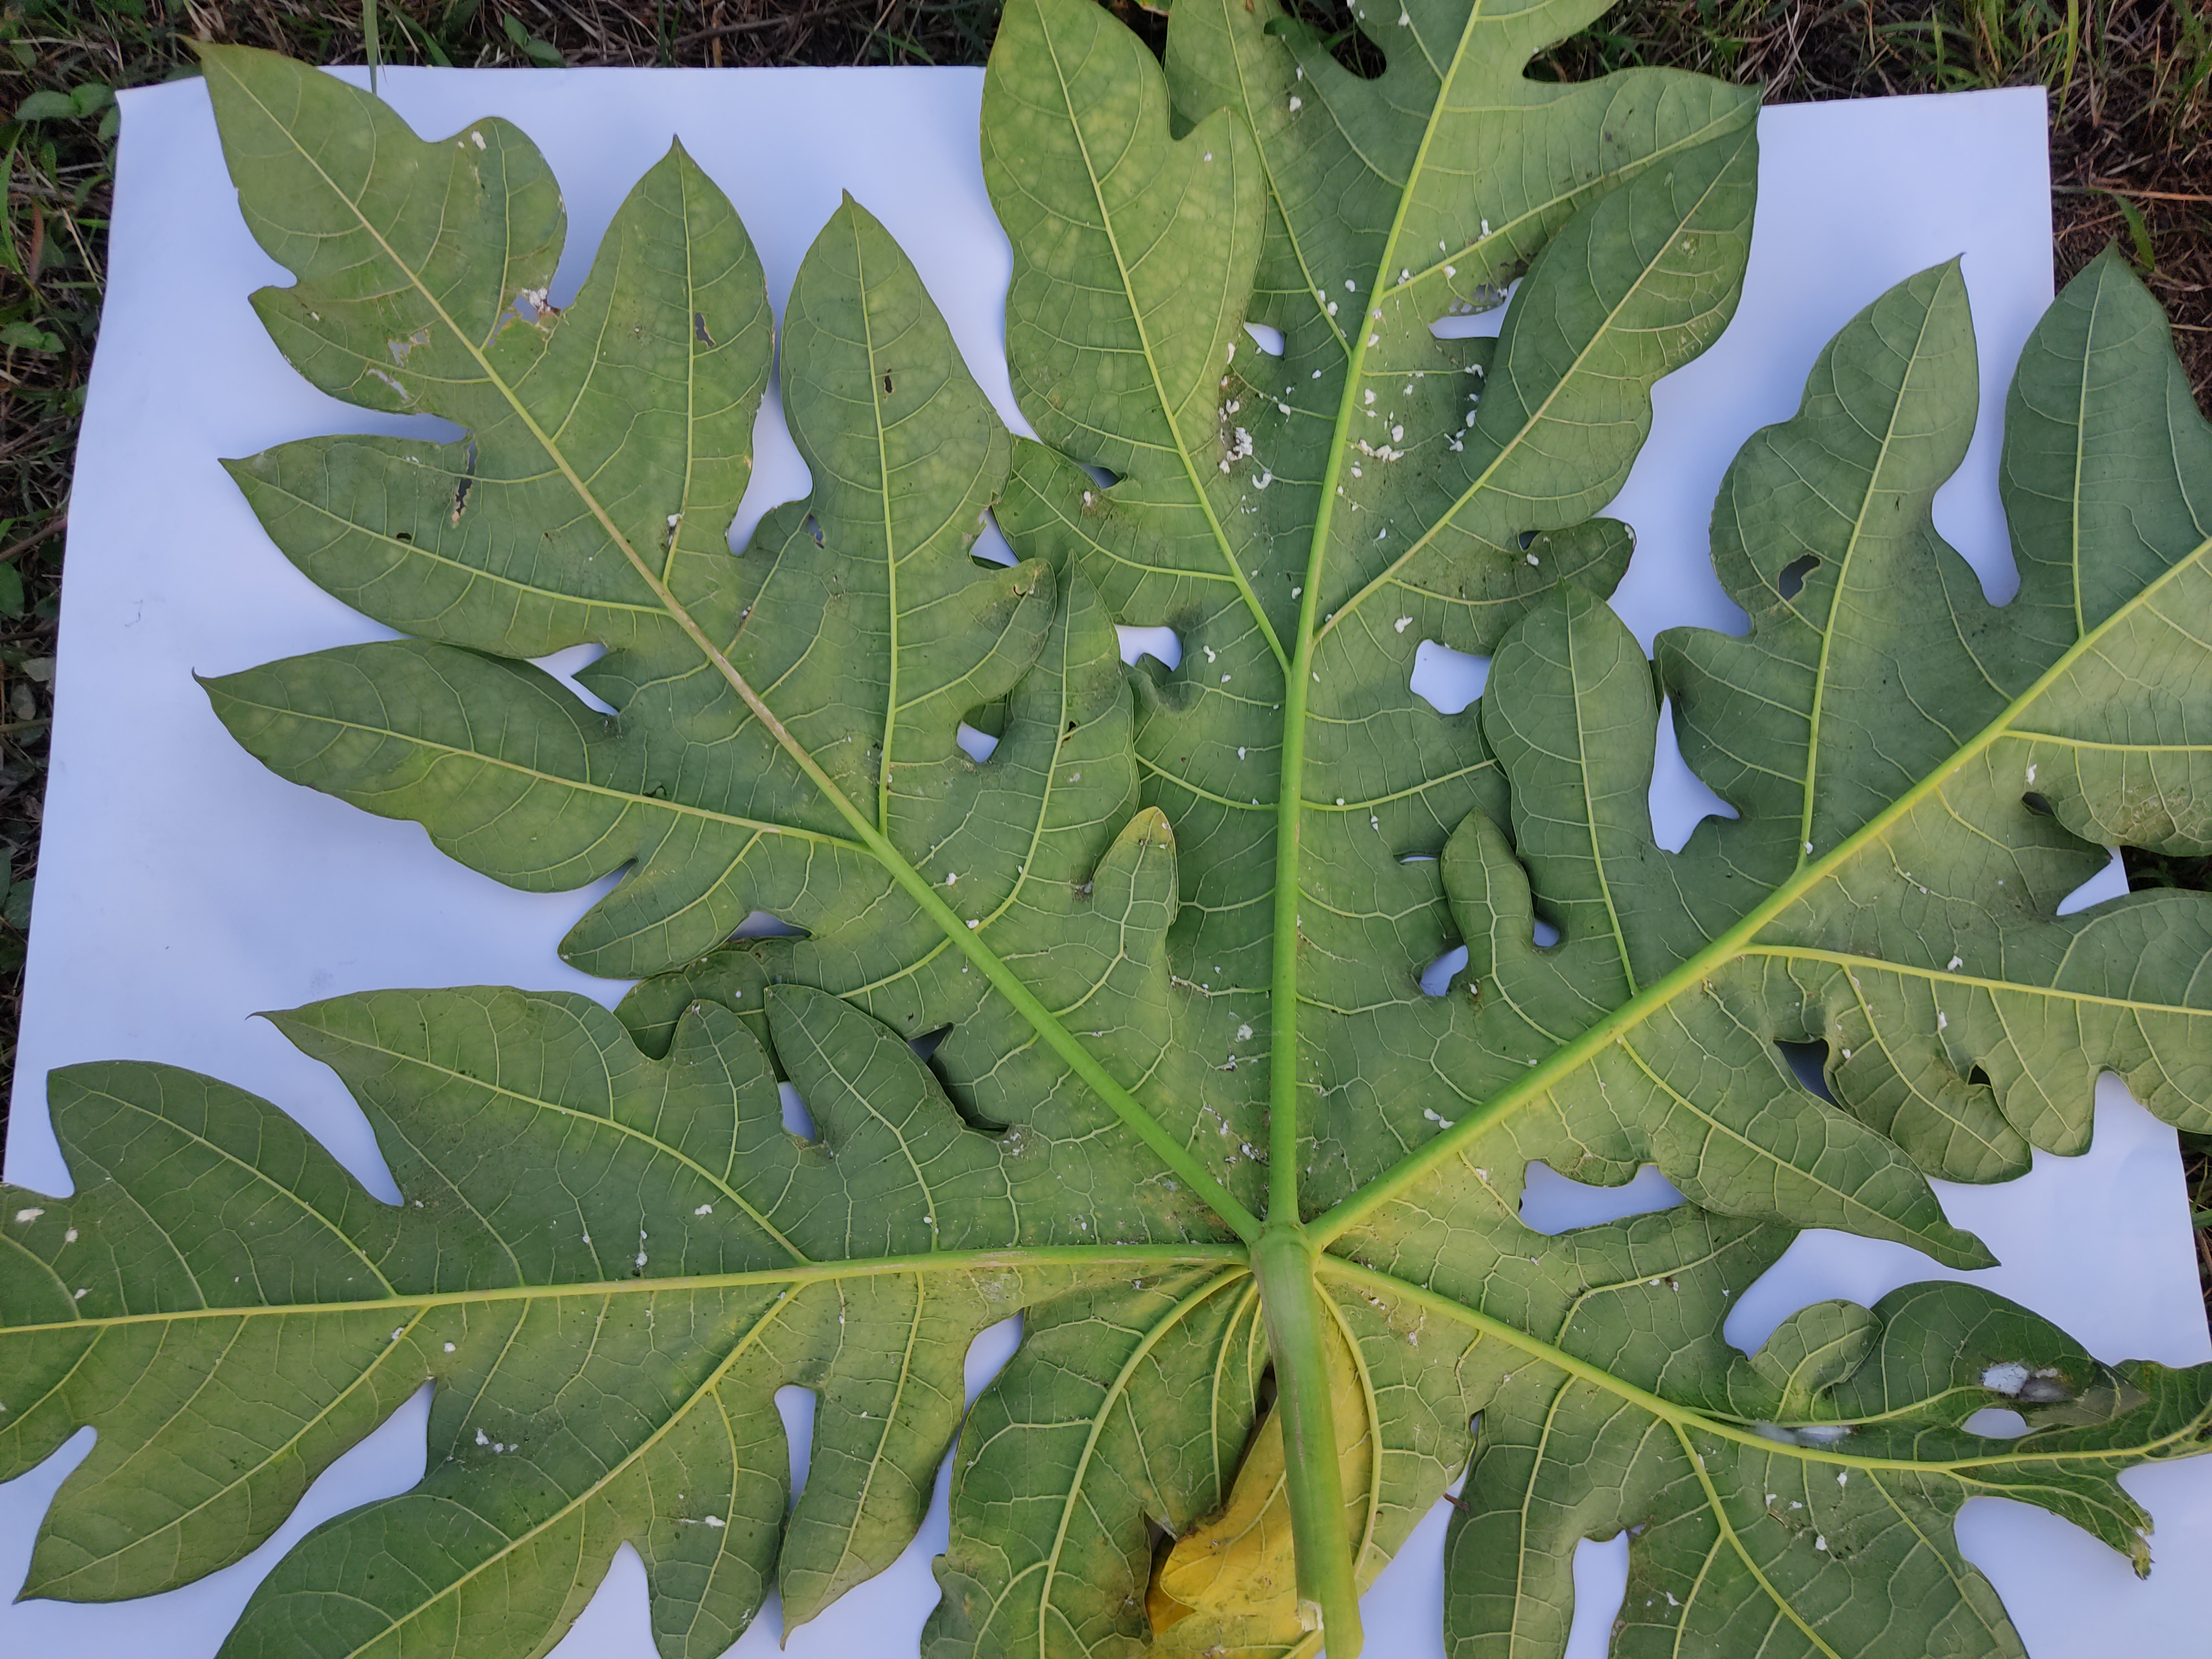
Label: Mealybug